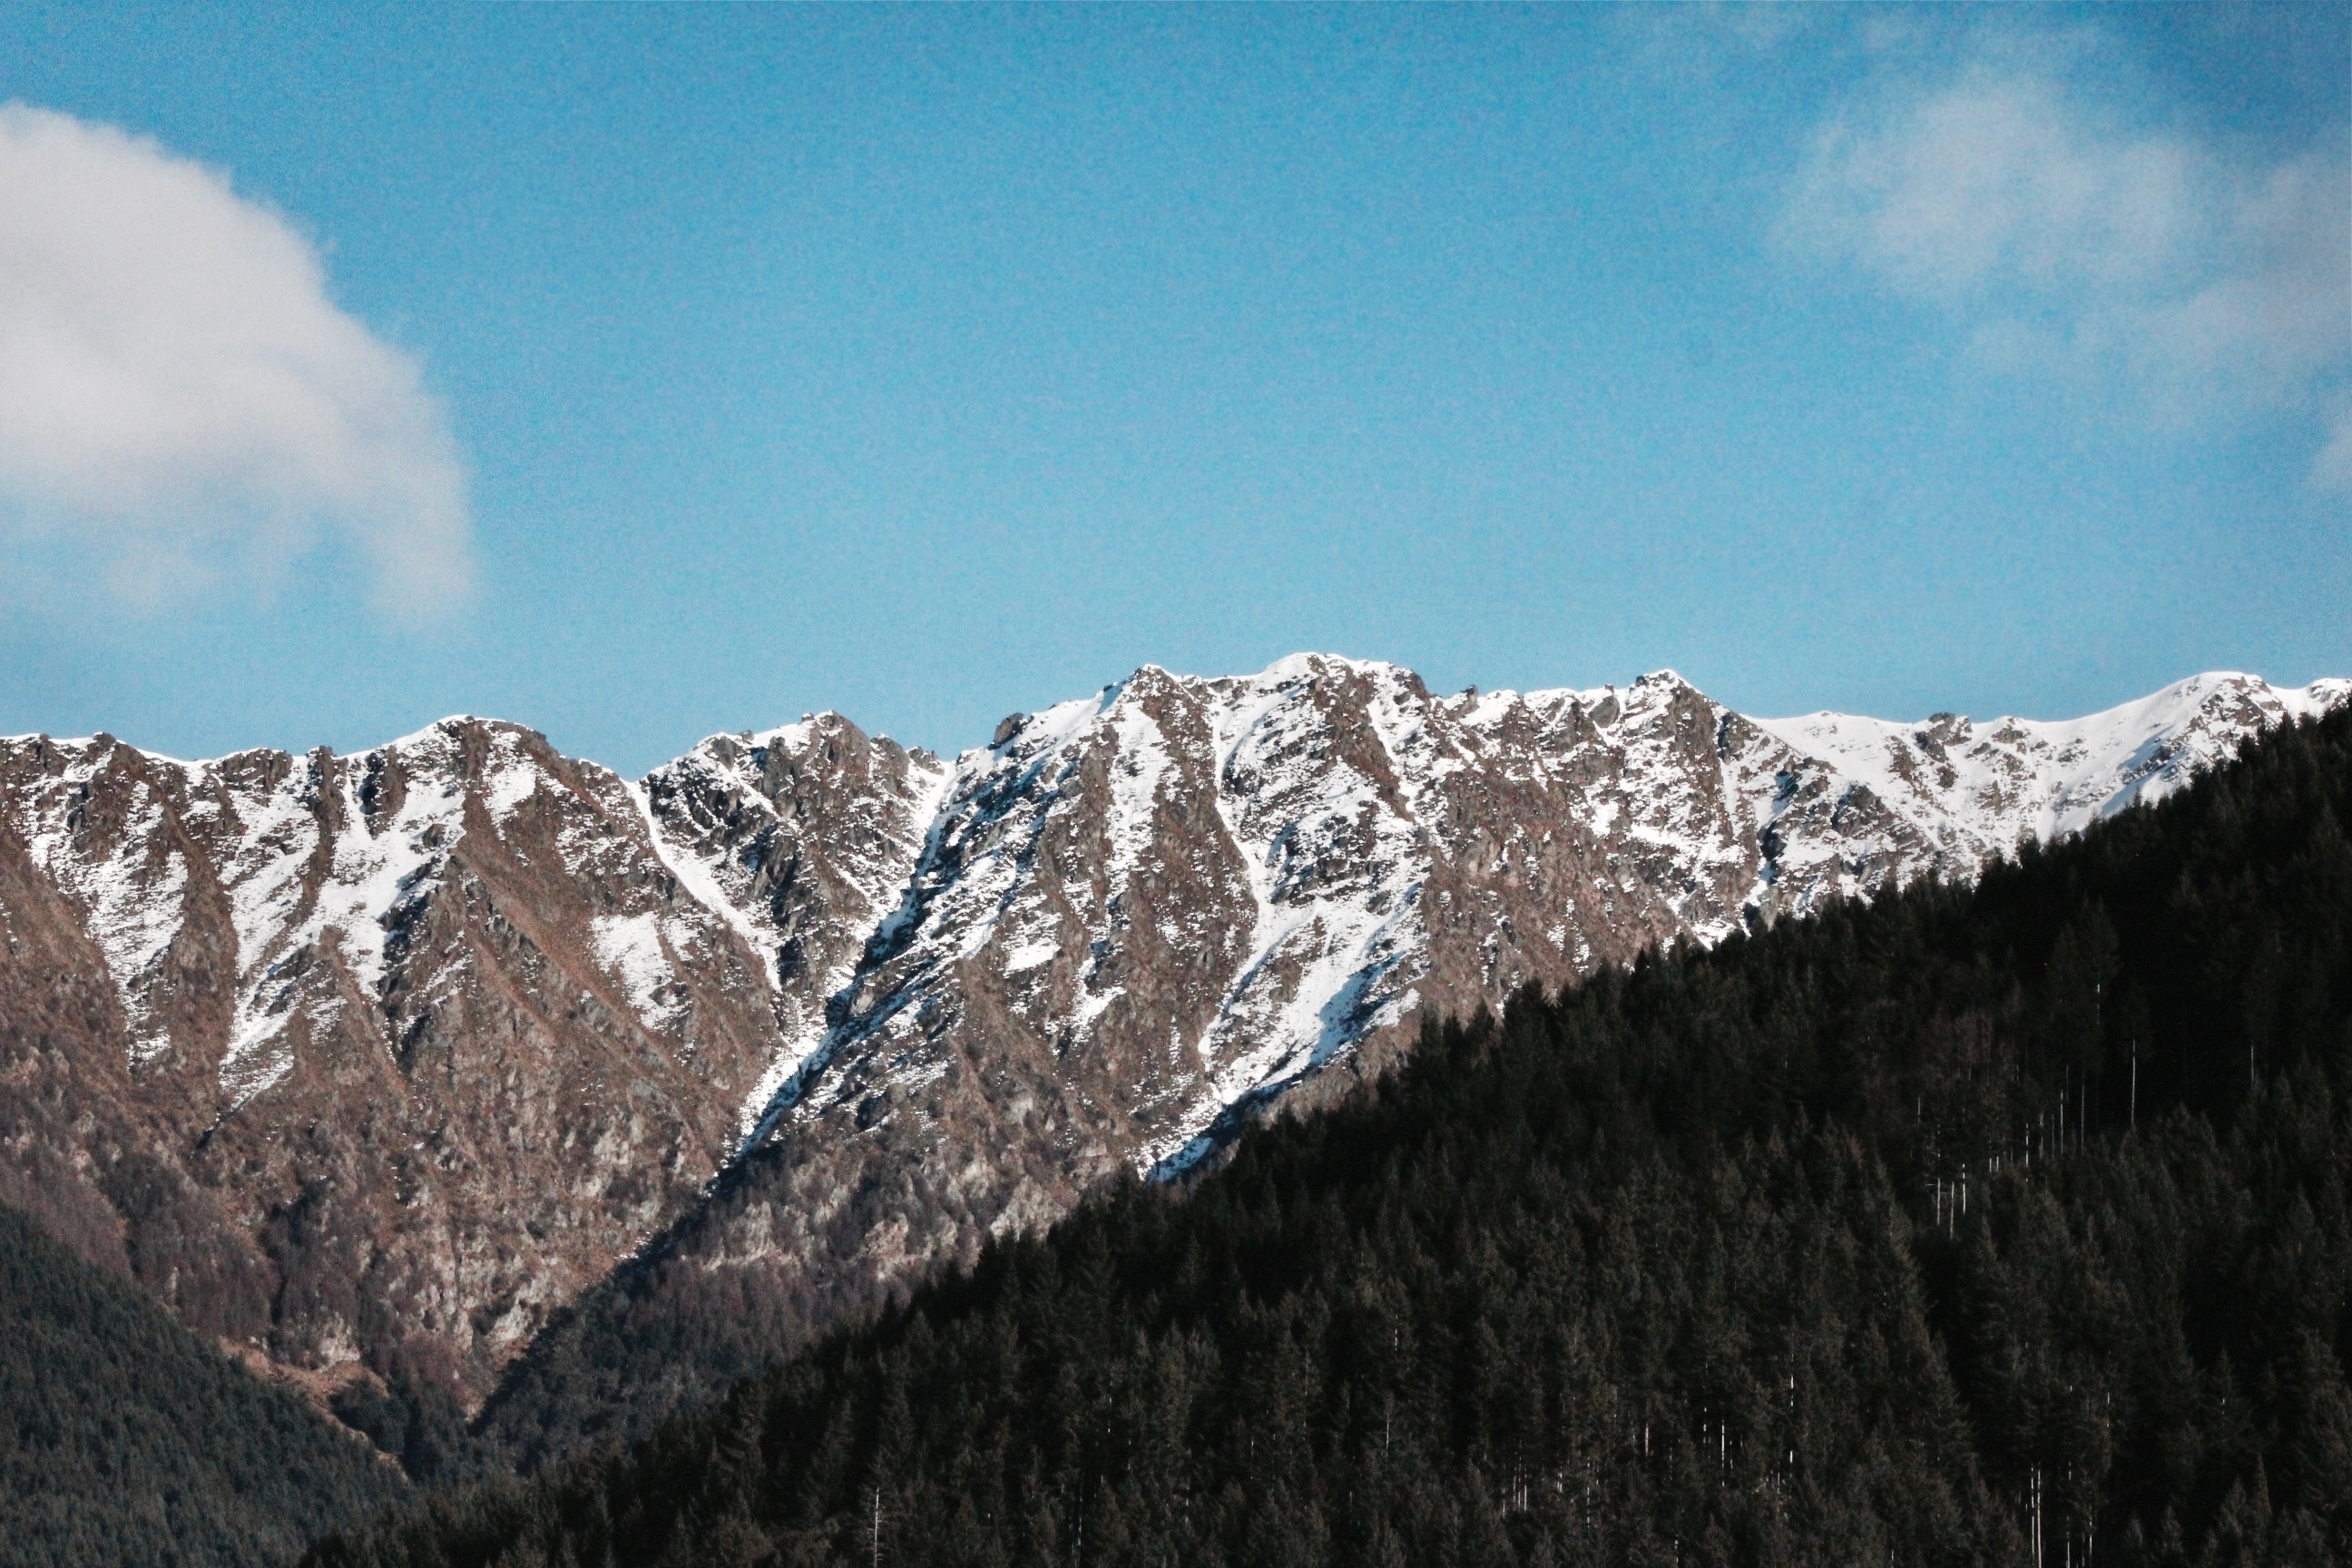
landscape, nature, wilderness, mountain, snow, winter, cloud, valley, mountain range, ridge, summit, alps, plateau, fell, landform, mountain pass, geographical feature, mountainous landforms